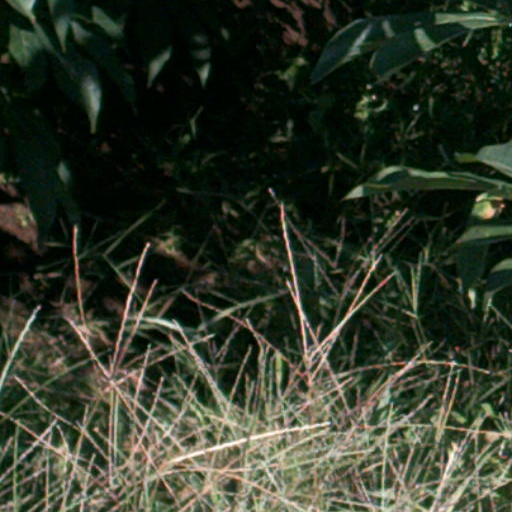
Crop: cassava